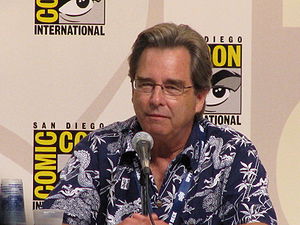
Beau Bridges
Bridges ved Comic Con i 2008
Lloyd Vernet “Beau” Bridges III er en amerikansk skuespiller. Han er storebror til skuespiller Jeff Bridges.